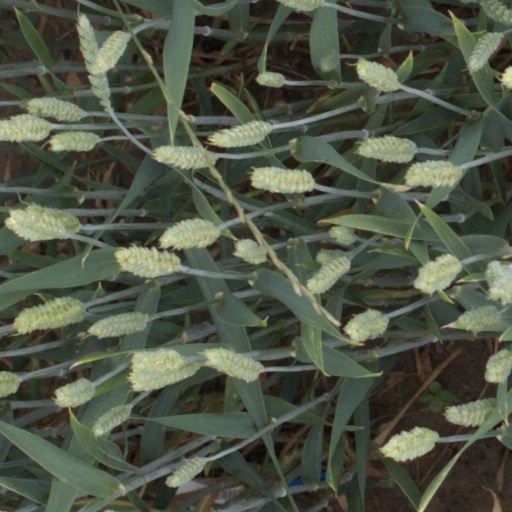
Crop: wheat